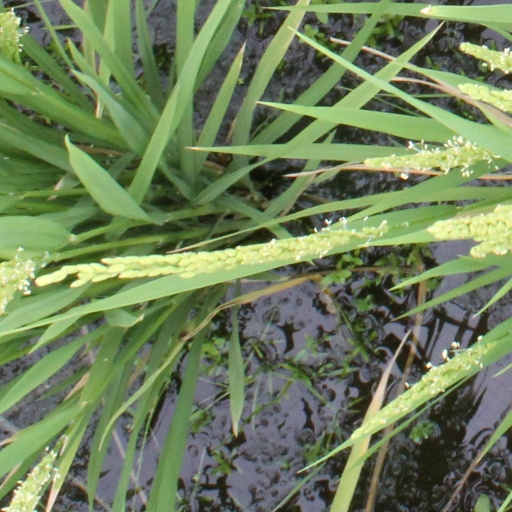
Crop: rice